Hermann, Fürst von Pückler-Muskau

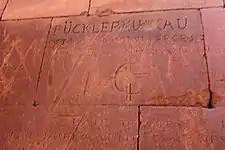
Pueckler's name carved in the Great Enclosure of Musawwarat

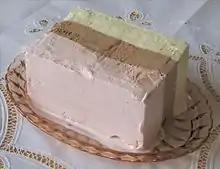
Fürst Pückler ice cream

A daring character, he subsequently traveled in Algeria, Tunisia, Egypt, and Sudan and explored ancient Nubia. He is documented as having visited the site of Naqa in modern-day Sudan in 1837. He also visited the nearby site of Musawwarat es-Sufra, and in both places, he carved his name in the stone of the temples. In the same year, at the slave market in Cairo, he purchased an Ethiopian Oromo girl in her early teens, whom he named Mahbuba ("the beloved"). He took her to Asia Minor, Greece, and Vienna, where he introduced her to European high society, but Mahbuba developed tuberculosis and died in Muskau in 1840. Later he would write that she was "the being I loved most of all the world."